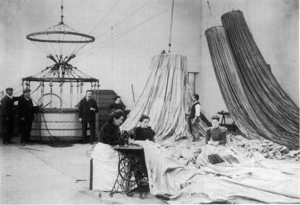
L'expédition polaire de 1897 de S. A. Andrée fut une tentative tragique de rejoindre le pôle Nord. Elle entraîna le décès de ses trois participants.